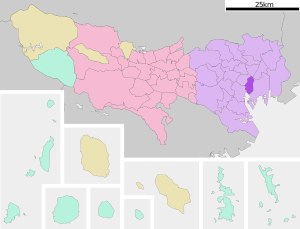
Chuuou (Tokyo)
Chuos beliggenhed i Tokyo
Chuuou er et af Tokyos 23 bydistrikter. Bydistriktet refererer til sig selv på engelsk som Chūō City.